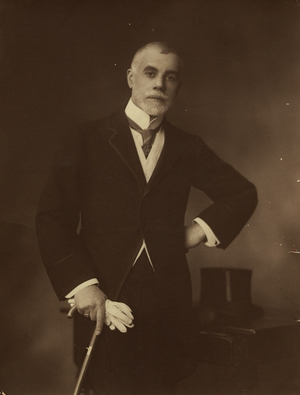
Manuel Teixeira Gomes GCSE est un homme politique portugais, président du Portugal entre le 5 octobre 1923 et le 11 décembre 1925.